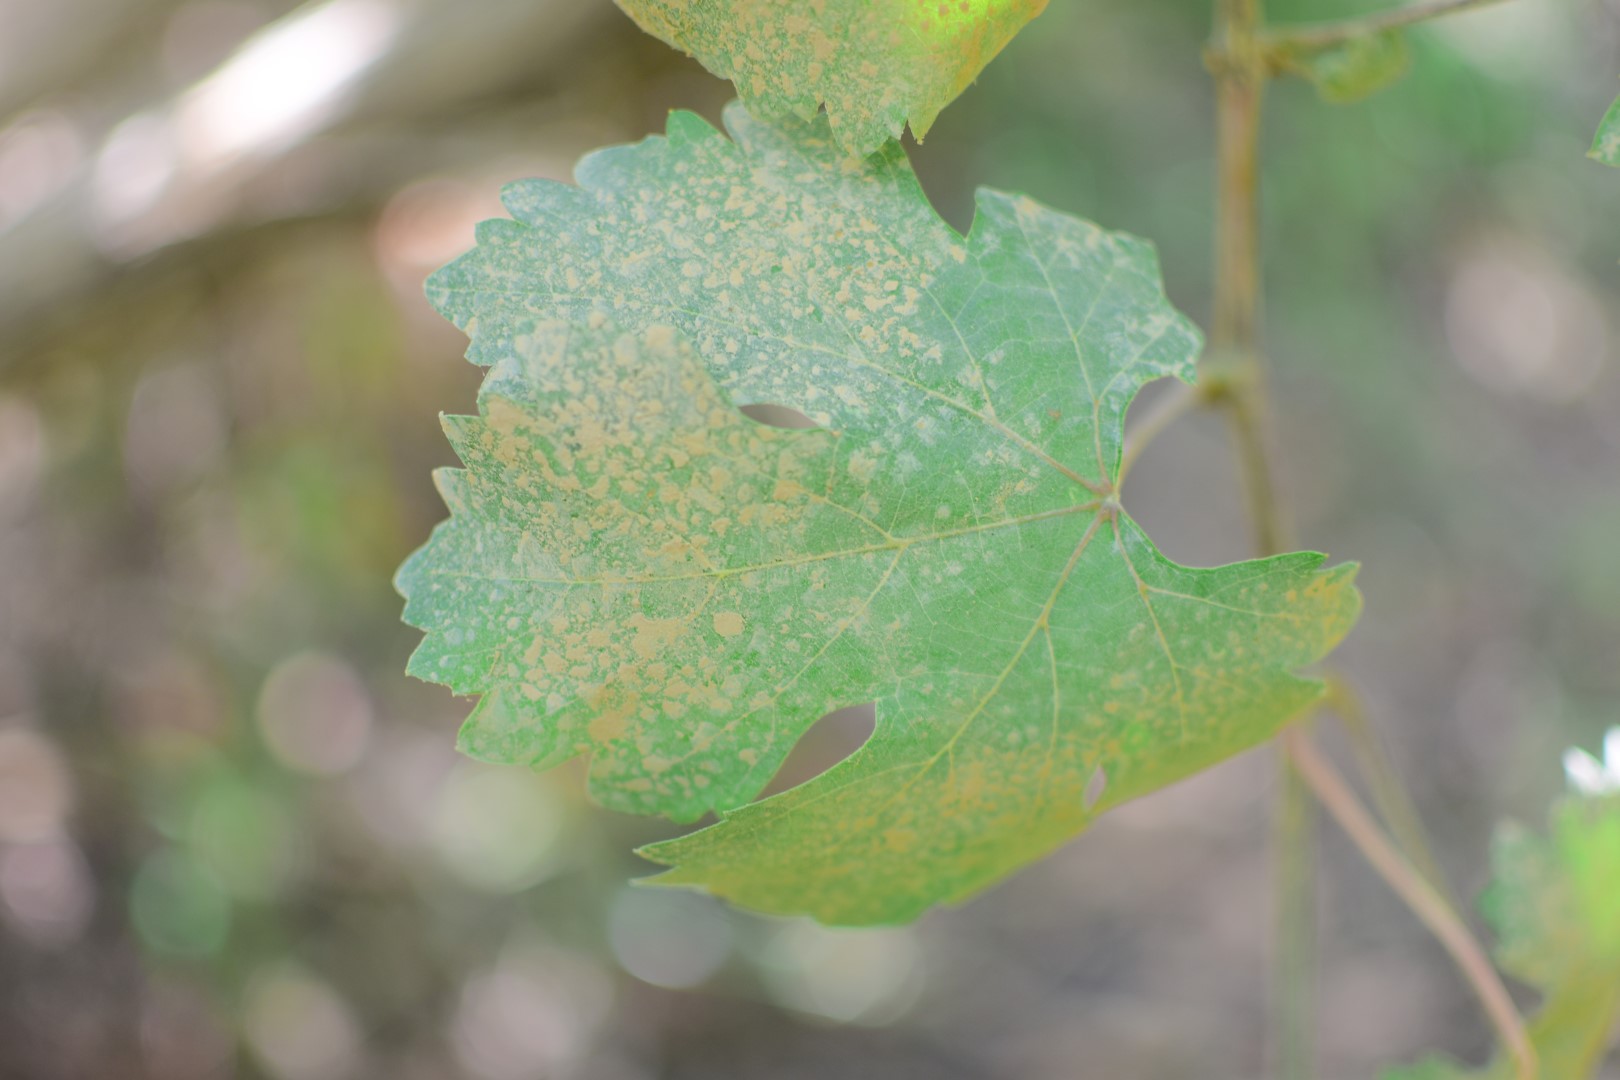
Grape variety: Shdah